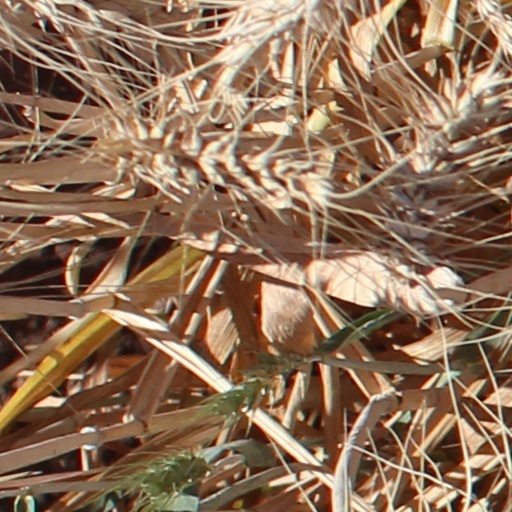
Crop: wheat